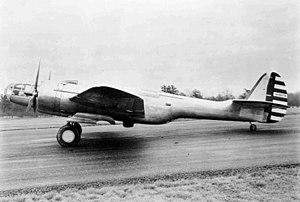
Le Martin 167 est un avion militaire américain utilisé durant la Seconde Guerre mondiale pour des missions de bombardements et de reconnaissance aérienne principalement par les forces britanniques, françaises en 1940, puis par la France libre. Il est également connu sous sa désignation de Maryland qu'il porta dans la Royal Air Force.